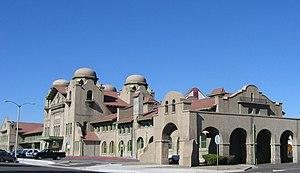
Ceci est la liste des lieux historiques inscrits sur le registre national dans le comté de San Bernardino en Californie.